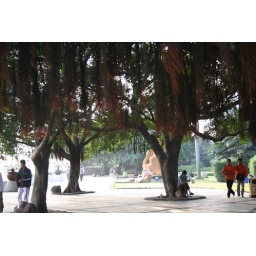
they read the paper under a shady tree